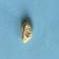
Maize quality: Bad